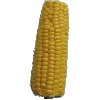
Label: Corn 1